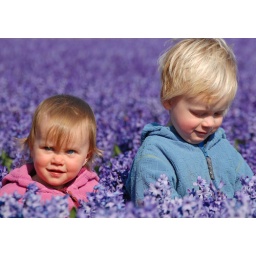
Sibs in flower field